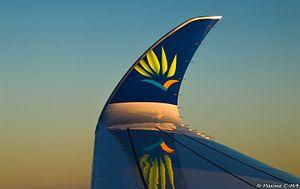
Air Caraïbes est une compagnie aérienne régulière française spécialiste des Antilles et de la Guyane.